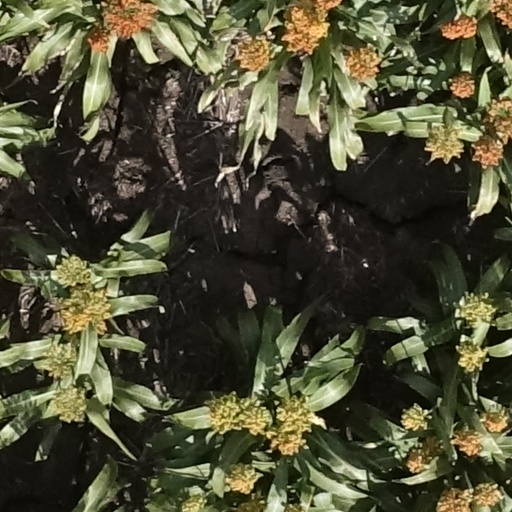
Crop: sorghum